Lucas Van Berkel

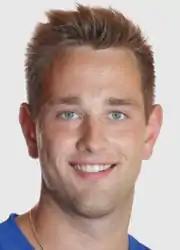
Lucas Van Berkel in 2017

Lucas Joshua Van Berkel (born 29 November 1991) is a Canadian male volleyball player from Edmonton, Alberta. He is part of the Canada men's national volleyball team. On club level, he plays for United Volleys Rhein-Main. In June 2021, Van Berkel was named to Canada's 2020 Olympic team.